The Unspeakable Oath

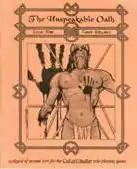
Issue #1, cover art by Blair Reynolds

John Tynes founded Pagan Publishing in 1990 in Columbia, Missouri with a volunteer staff of gamers from Columbia including Jeff Barber, Brian Bevel, John H. Crowe III, Les Dean, and Chris Klepac. Together they put together "The Unspeakable Oath" #1 (December 1990), the first publication from the company, a digest-sized quarterly magazine focusing on "Call of Cthulhu". Keith Herber of Chaosium noticed this first issue and helped Tynes recruit Cthulhu writers including Scott David Aniolowski and Kevin Ross. Pagan was then able to publish "The Unspeakable Oath" #2 (Spring 1991) and "The Unspeakable Oath" #3 (Summer 1991). The third issue led Dennis Detwiller to move to Columbia to work at Pagan.